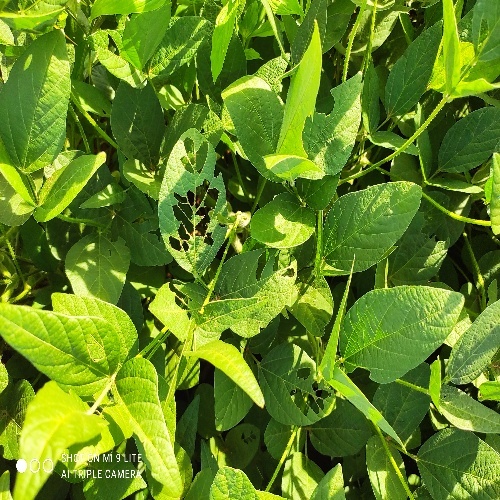
Label: Caterpillar